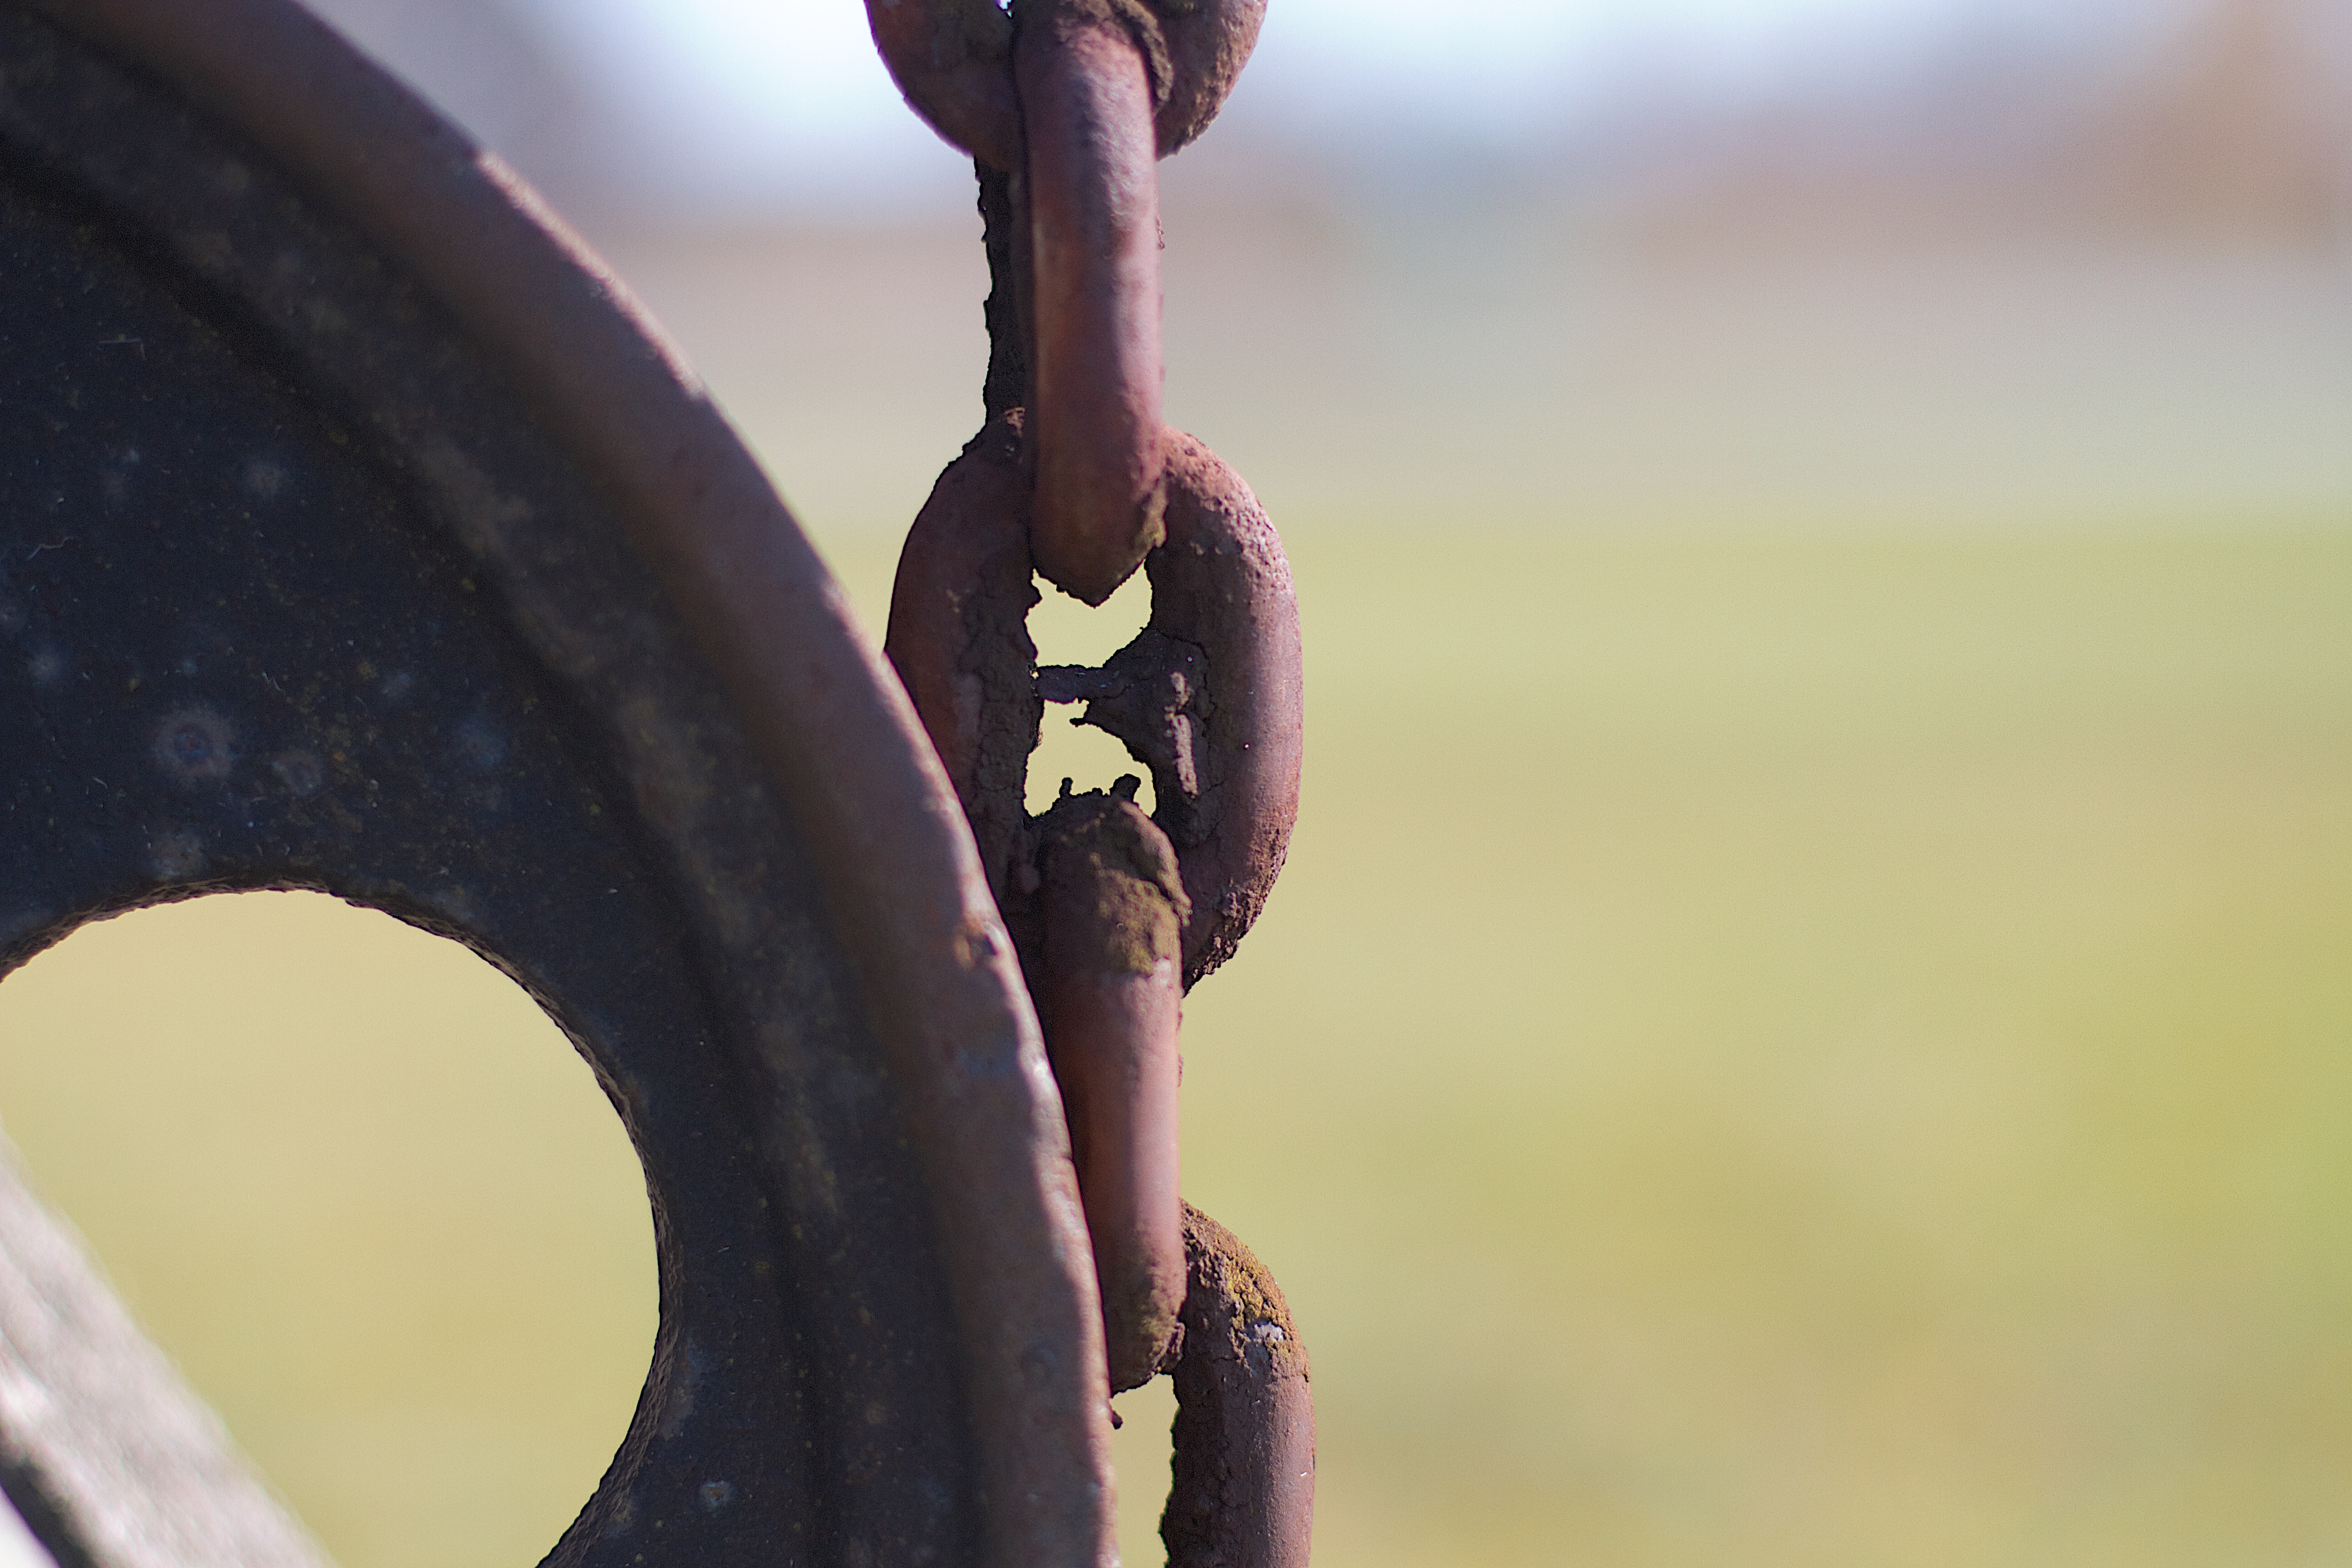
photography, spring, color, close up, photograph, image, macro photography